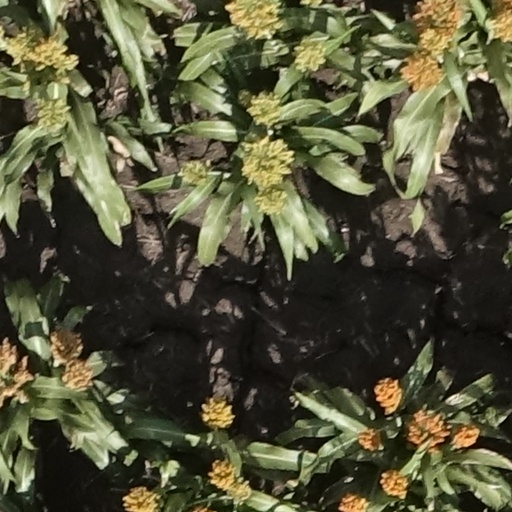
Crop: sorghum